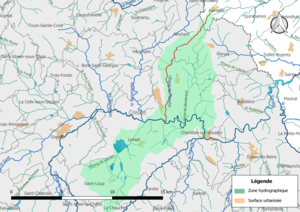
Carte du cours d'eau «
L'Étang de Planche, ou ruisseau de l'Étang de Planche Page ou ruisseau de Chaumette, est un cours d'eau français qui coule dans les départements de l'Allier et de la Creuse. C'est un affluent en rive gauche de la Voueize et donc un sous-affluent de la Loire.